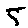
Label: 5